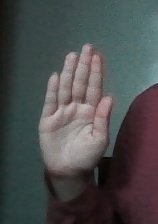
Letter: seen